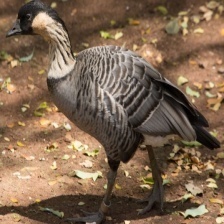
Species: HAWAIIAN GOOSE
Scientific name: BRANTA SANDVICENSIS
ImageNet parent category: goose